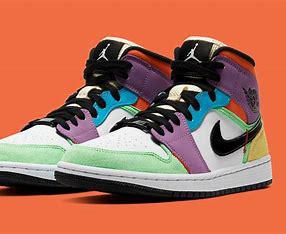
Brand: Jordan
Model: 1